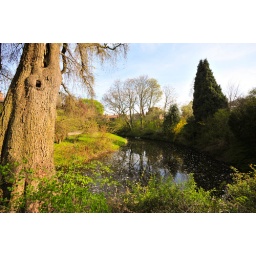
If you look closely, you can see a manmade house in the lake for the ducks.